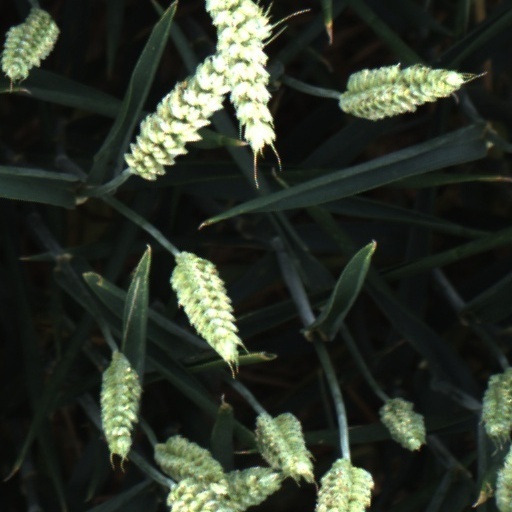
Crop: wheat